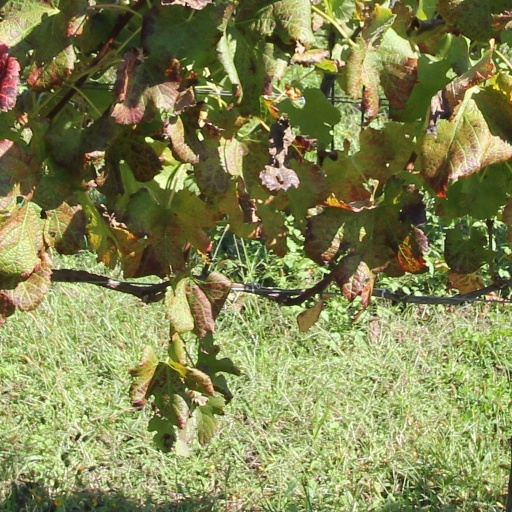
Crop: grape